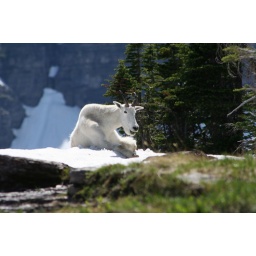
Mountain goat by hidden lake lookout (D. McKenzie)